Piani di Pezza

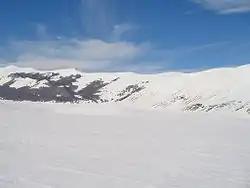
Winter view.

The Piani di Pezza is a glacial-karstic-alluvial plain in the province of L'Aquila, Abruzzo, central Italy. It is part of the Sirente-Velino Regional Park, located at an altitude of 1400/150 m above the sea level.